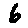
Label: 6